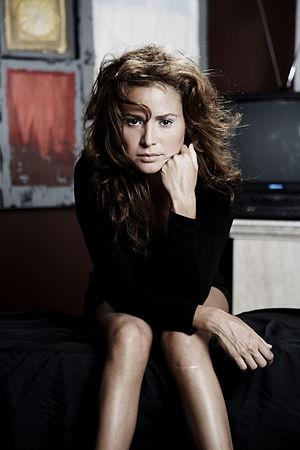
Sacha Nairobi est une chanteuse vénézuélienne.